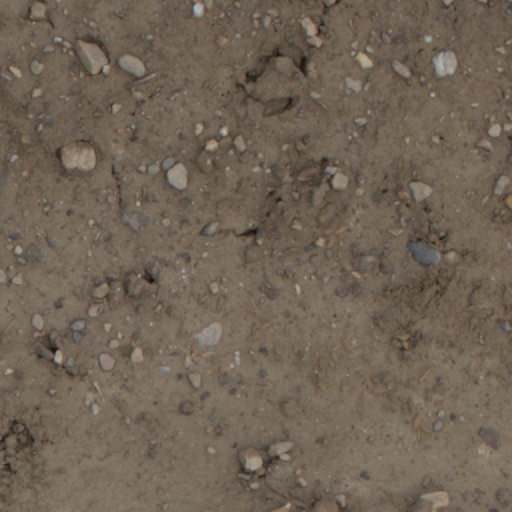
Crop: wheat